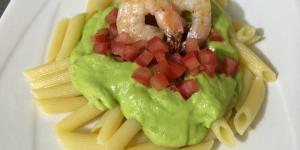
pastas con salsa de aguacate